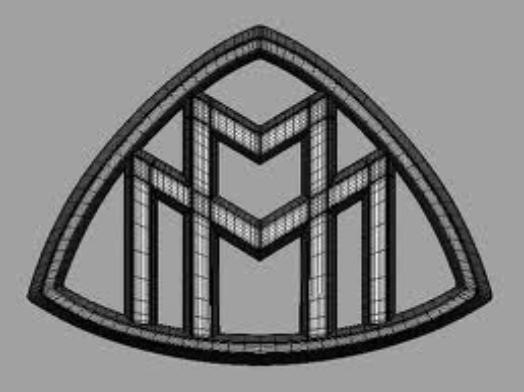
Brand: maybach-2
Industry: Transportation